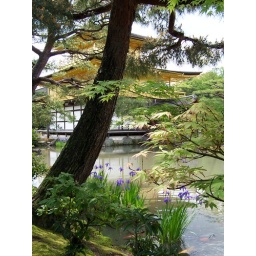
golden temple, with fish in the pond :)